List of Heroes cast members

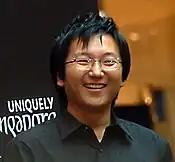
Oka was described as "terrific" and "ideal" for the role of Hiro.

Jack Coleman was originally cast to only be in the pilot, with an open-ended contract. The connection between the characters of Claire and Mr. Bennet, and Kring's approval of Coleman's performance led to him being upgraded to a recurring character, before being promoted to the main cast roster. Dana Davis received the "Heroes" script during the 2007 pilot season. She auditioned once for the role and was cast.